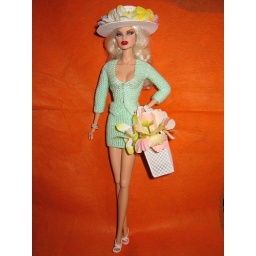
Sweater set knitted by me. Hat and flower basket made by me.